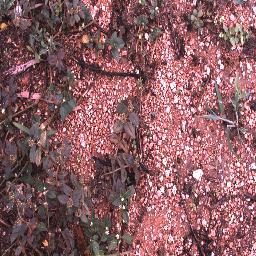
Label: negative